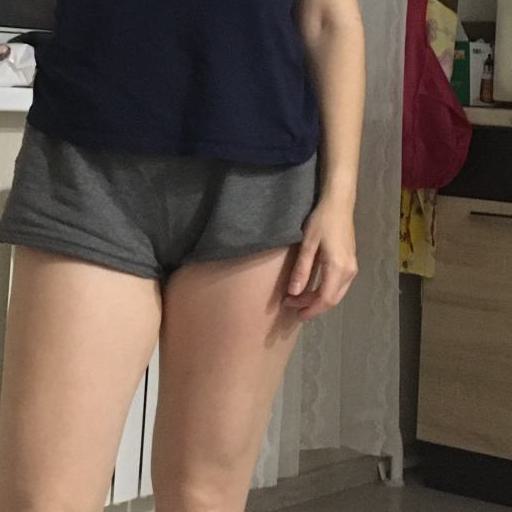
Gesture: no_gesture